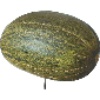
Label: melon_piel_de_sapo